Rodenticide

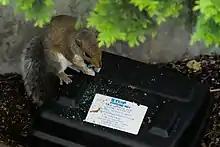
A tree squirrel eating rodenticide from a bait station intended for rats

In some countries, fixed three-component rodenticides, i.e., anticoagulant + antibiotic + vitamin D, are used. Associations of a second-generation anticoagulant with an antibiotic and/or vitamin D are considered to be effective even against most resistant strains of rodents, though some second generation anticoagulants (namely brodifacoum and difethialone), in bait concentrations of 0.0025% to 0.005% are so toxic that resistance is unknown, and even rodents resistant to other rodenticides are reliably exterminated by application of these most toxic anticoagulants.